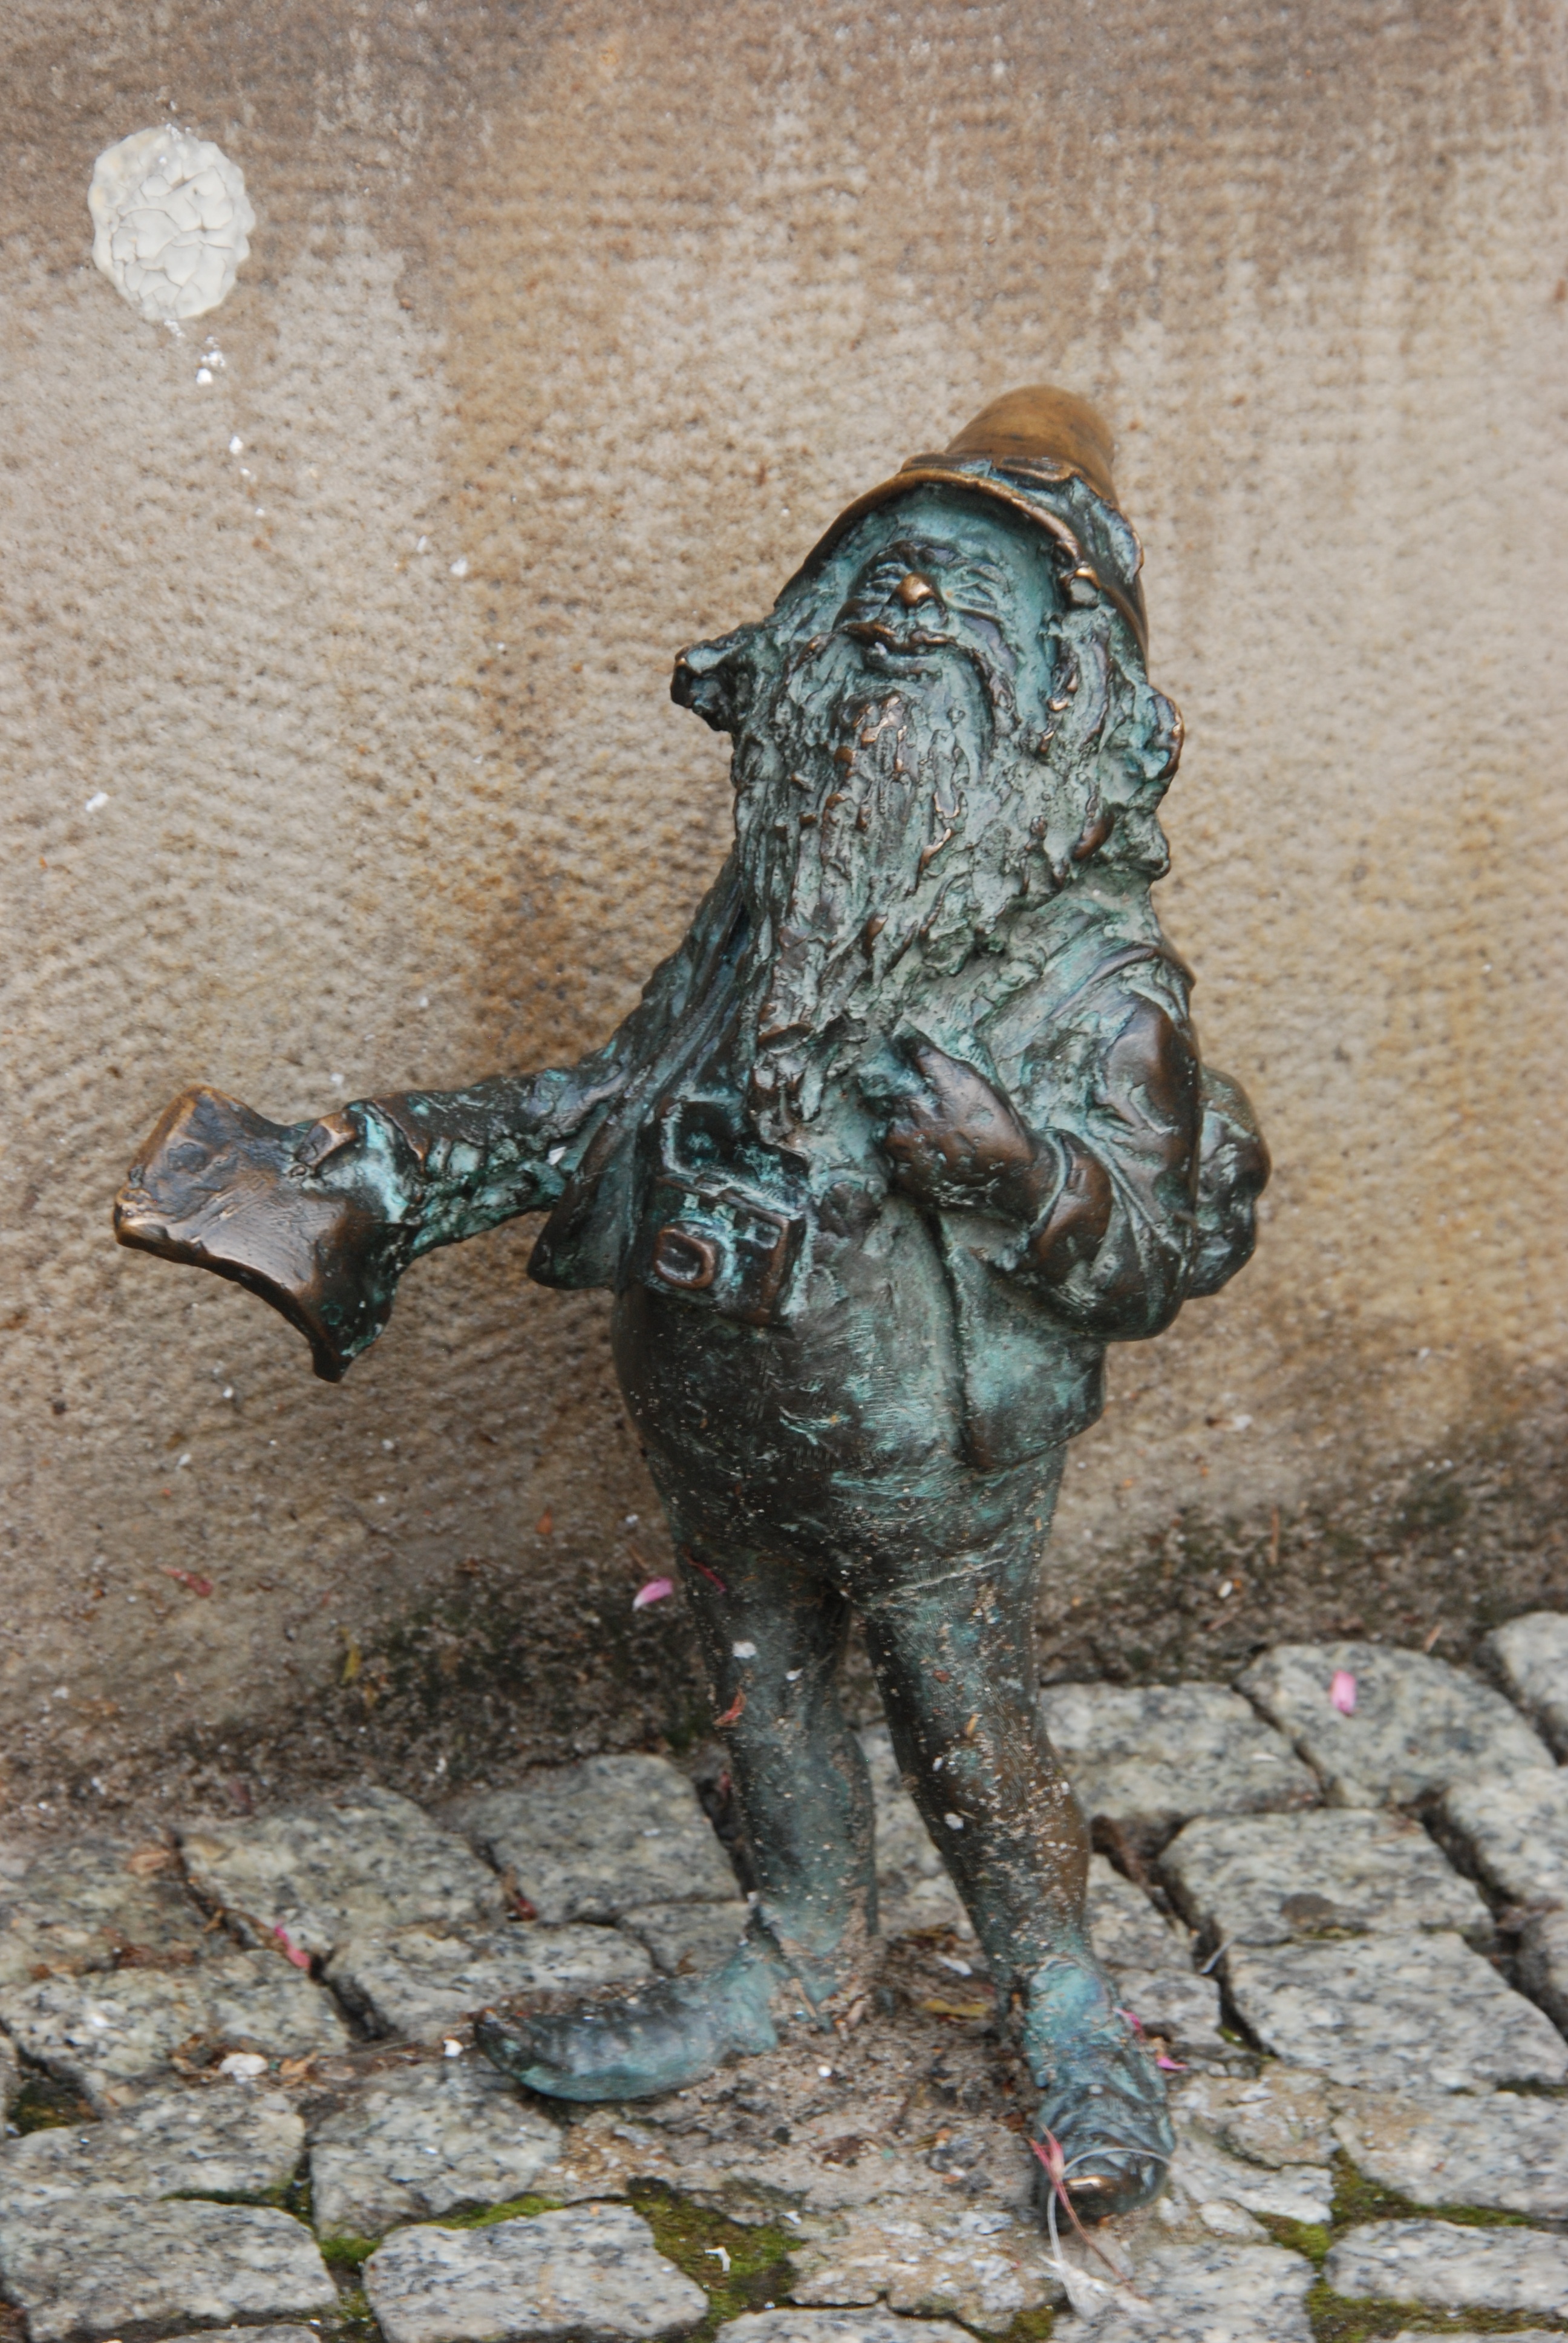
monument, statue, gargoyle, sculpture, art, brass, poland, image, carving, gnome, mythology, work of art, wroc aw